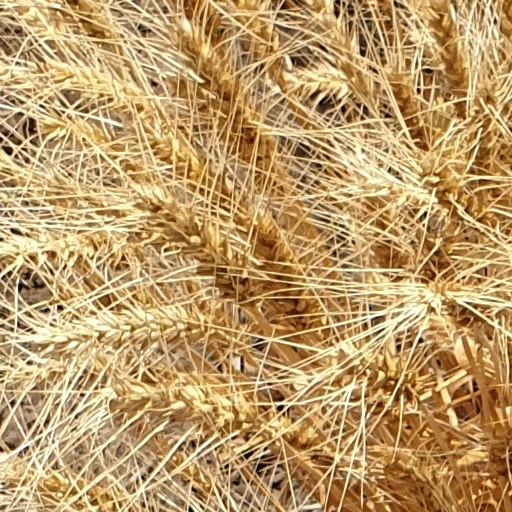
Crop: wheat